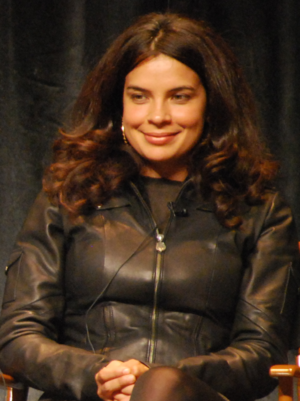
The Lone Gunmen est un groupe de personnages dans la série X-Files : Aux frontières du réel. Une série d'une seul saison, The Lone Gunmen : Au cœur du complot, leur est consacrée.